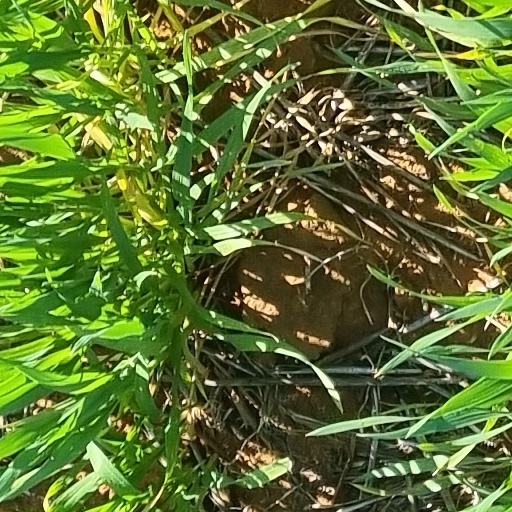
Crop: wheat